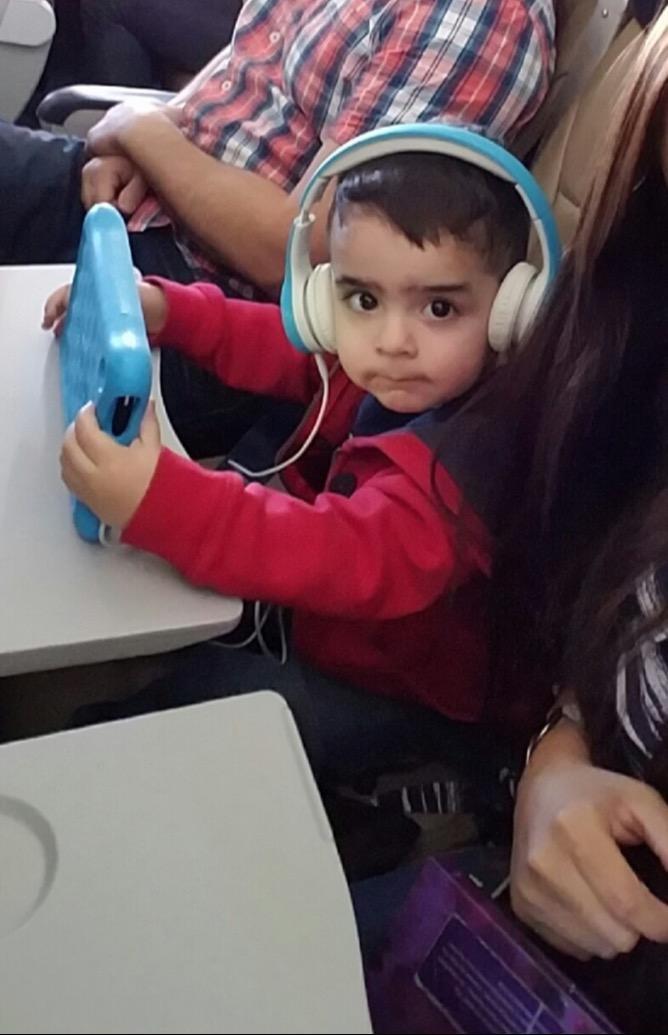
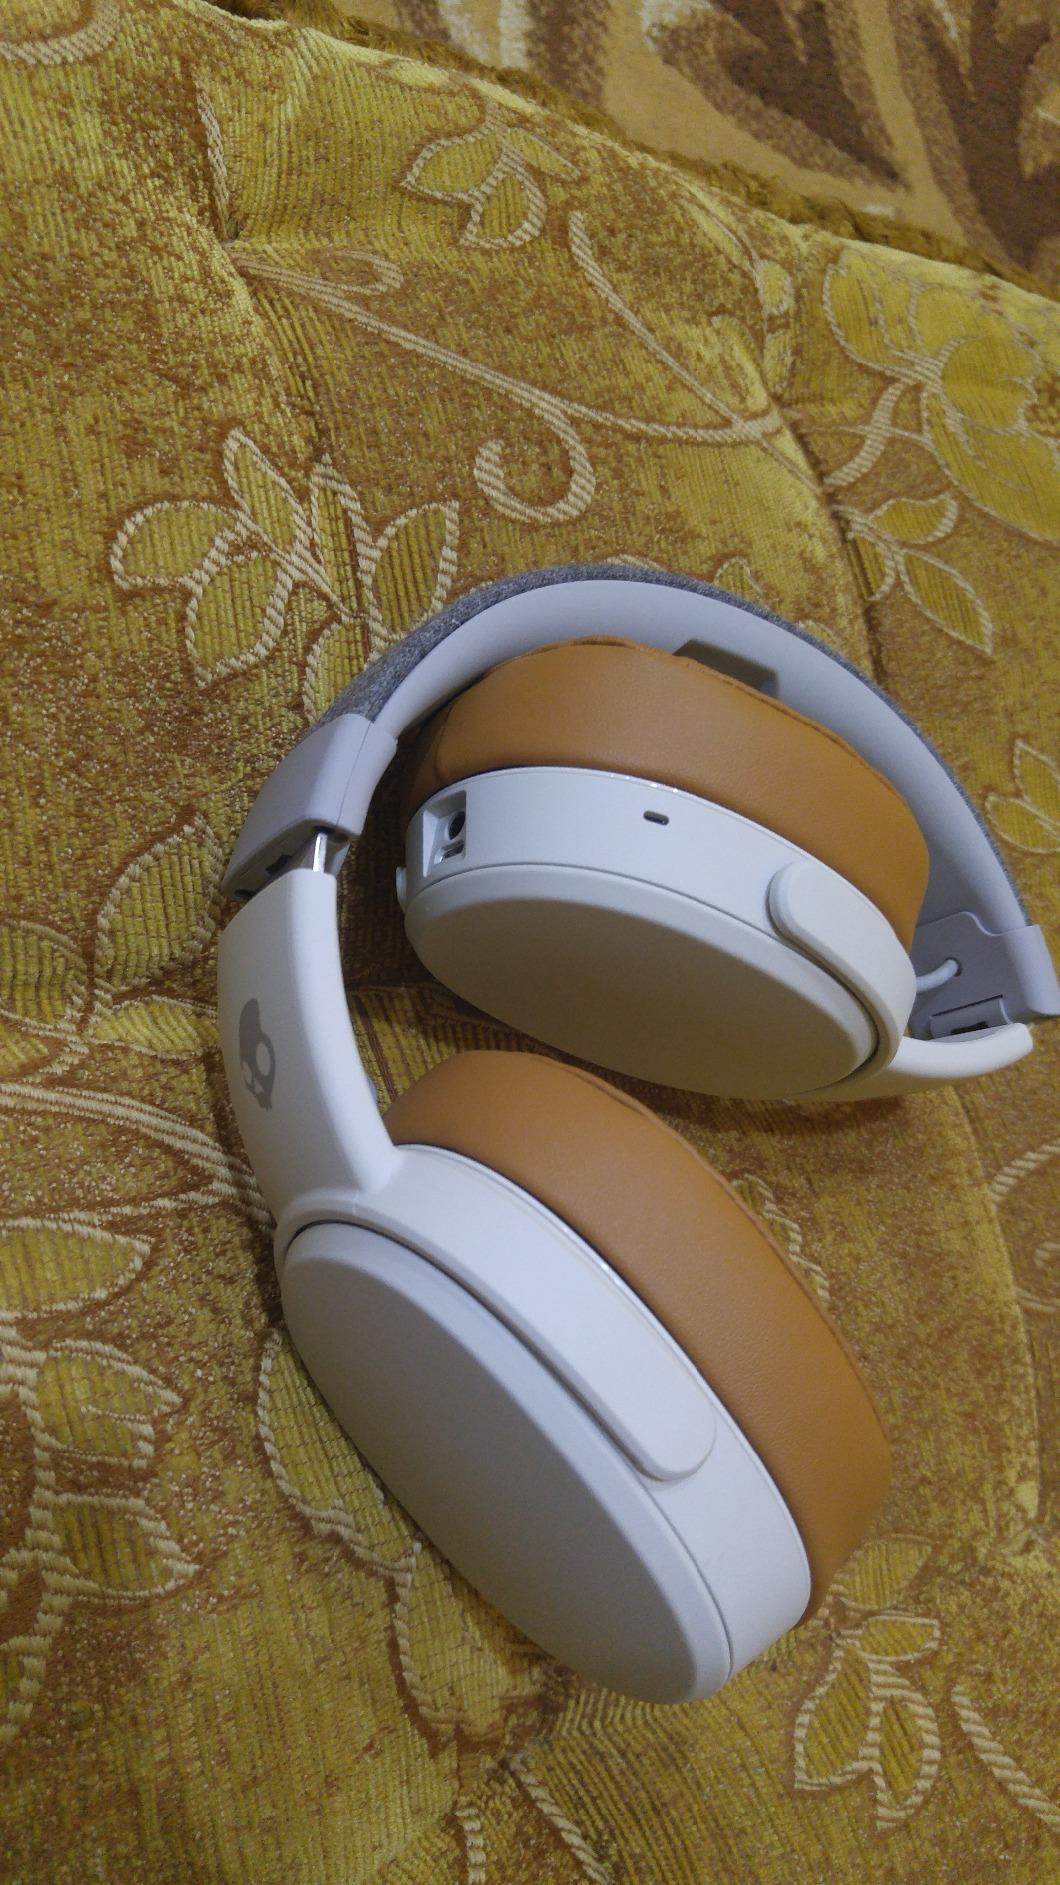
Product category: headphones
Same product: no